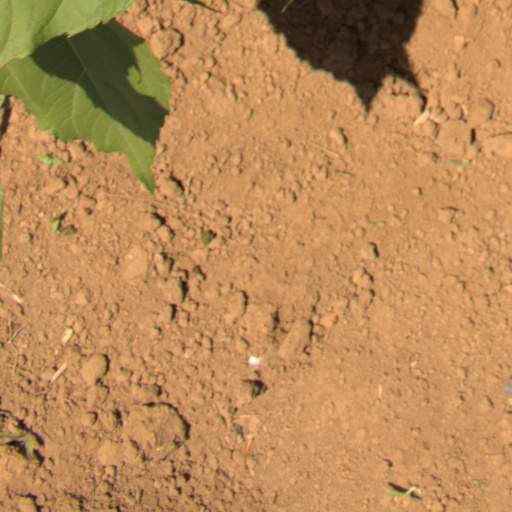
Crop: Jerusalem artichoke